Chiropractic

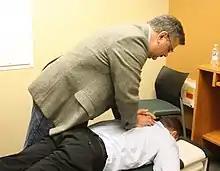
A chiropractor performs an adjustment on a patient.

Chiropractors are not normally licensed to write medical prescriptions or perform major surgery in the United States (although New Mexico has become the first US state to allow "advanced practice" trained chiropractors to prescribe certain medications). In the US, their scope of practice varies by state, based on inconsistent views of chiropractic care: some states, such as Iowa, broadly allow treatment of "human ailments"; some, such as Delaware, use vague concepts such as "transition of nerve energy" to define scope of practice; others, such as New Jersey, specify a severely narrowed scope. US states also differ over whether chiropractors may conduct laboratory tests or diagnostic procedures, dispense dietary supplements, or use other therapies such as homeopathy and acupuncture; in Oregon they can become certified to perform minor surgery and to deliver children via natural childbirth. A 2003 survey of North American chiropractors found that a slight majority favored allowing them to write prescriptions for over-the-counter drugs. A 2010 survey found that 72% of Swiss chiropractors considered their ability to prescribe nonprescription medication as an advantage for chiropractic treatment.